Hong San See

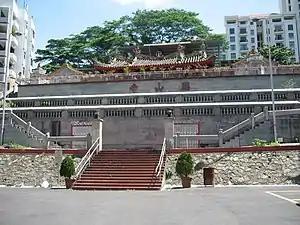
Hong San See Temple was sited on a small hill for good "feng shui", and once had a view of the sea.

The original temple to Guang Ze Zun Wang was built in 1836 on Mount Wallich in Tanjong Pagar by Neo Jin Quee, an early Chinese pioneer from Nan An County. In 1907, the land was acquired by the government for reclaiming Telok Ayer Bay and the temple trustees were given compensation of $50,000. The temple trustees used the money to buy land on a 999-year lease on Mohamed Sultan Road from Sam Tomlimson who was the Municipal Engineer.